Ivan Gošnjak

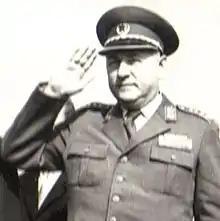
Ivan Gošnjak, 1966.

Ivan Gošnjak (10 June 1909 – 8 February 1980) was a Croatian and Yugoslav communist who held numerous important offices in Yugoslavia during and after World War II, serving as the Minister of Defence from 1953 to 1967.